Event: Nepal Earthquake
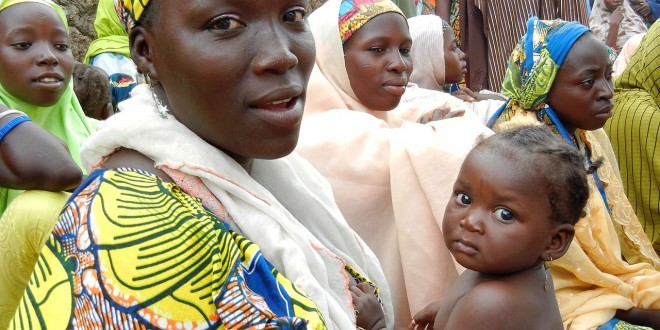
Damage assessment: no_damage